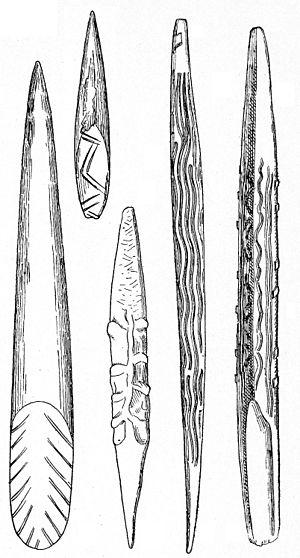
La sagaie est un type de lance courte utilisée comme arme de jet, plus lourde que le javelot, la lame étant plus développée que ce dernier. Elle est largement répandue parmi les peuples d'Afrique.